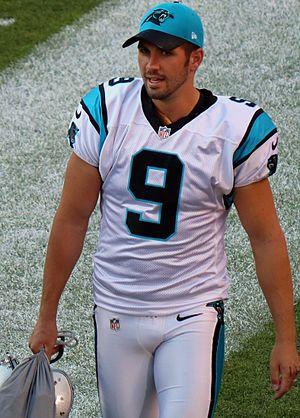
Graham Gano est un joueur écossais de football américain. Il joue actuellement avec les Panthers de la Caroline.